British Rail Class 55

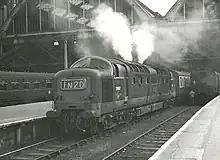
D9017 "The Durham Light Infantry" starting its engines at King's Cross on an express to Leeds in July 1966

The introduction of the Deltics was a step change in locomotive performance on the East Coast Main Line. Once the entire fleet was delivered into service in 1962, the timetable was accelerated, with the journey time from London to Edinburgh cut by one hour, from seven hours to six; this was enabled by the Deltics' ability to accelerate rapidly and maintain high speed with a heavy train over long distances. This matched the timing of the pre-war A4-hauled "Coronation" service, but was achieved without priority over other traffic unlike the earlier LNER train; it was also now the timing of normal standard fare expresses throughout the day, and not just a once-a-day premium fare express.